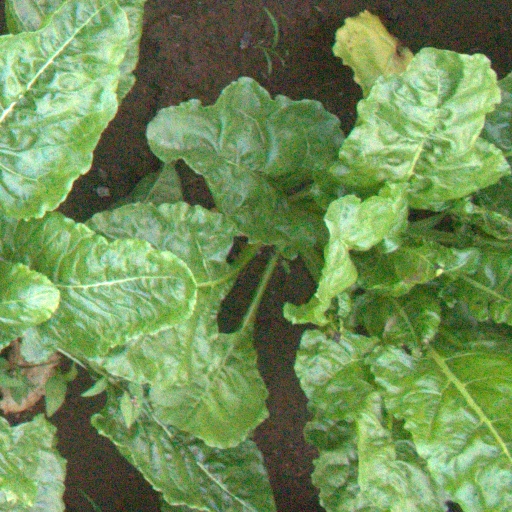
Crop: sugar beet